Melanie Lewy

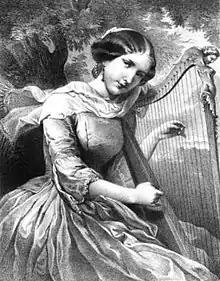
Lithograph of Melanie Lewy by Leopold Müller (1840)

Melanie Lewy (27 July 1823 – 6 April 1856) was an Austrian harpist of Jewish birth.